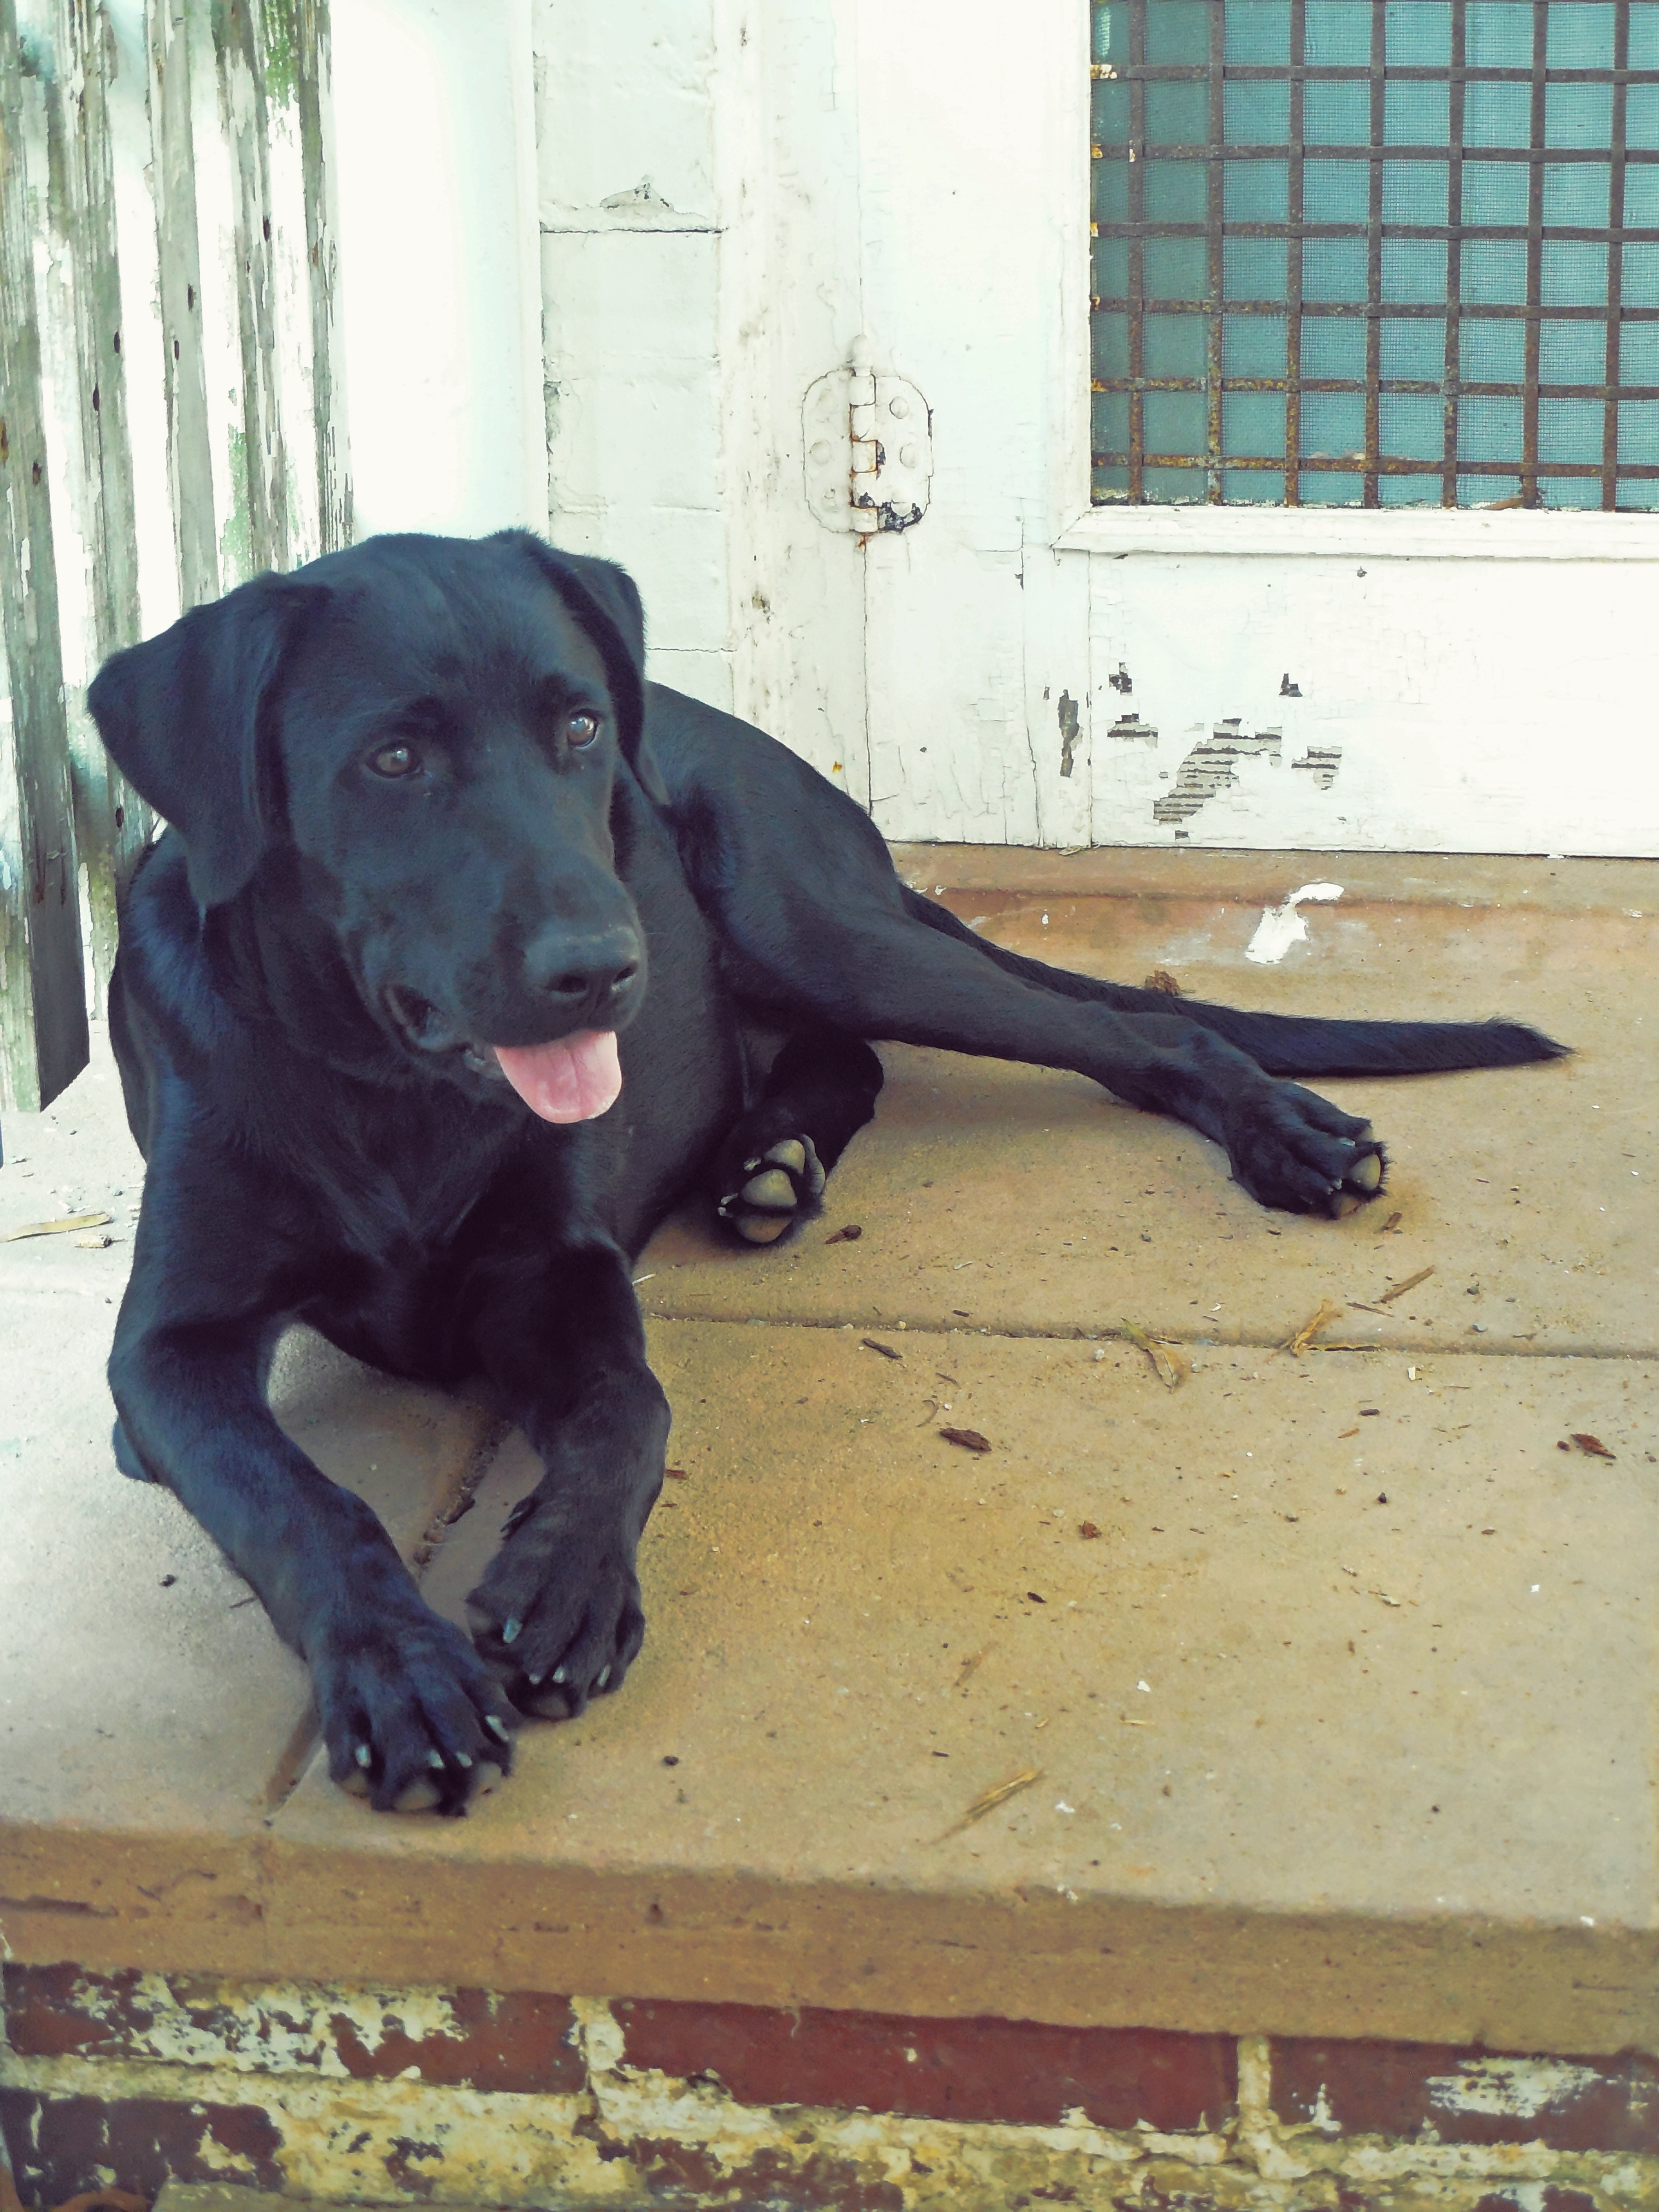
puppy, dog, mammal, vertebrate, labrador retriever, retriever, dog like mammal